List of international cricket five-wicket hauls by Shoaib Akhtar

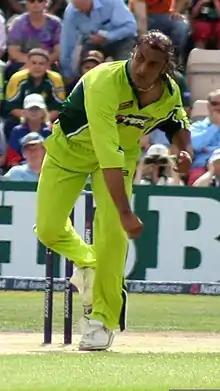
A man, in Pakistani national cricket team ODI uniform, just after delivering the ball.

Shoaib Akhtar, a Pakistani former cricketer, took 16 five-wicket hauls during his career in international cricket. A five-wicket haul (also known as a "five–for" or "fifer") refers to a bowler taking five or more wickets in a single innings. This is regarded as a notable achievement, and , only 54 bowlers have taken 15 or more five-wicket hauls at international level in their cricketing careers. A fast bowler who represented his country from 1997 to 2011, BBC described Shoaib as "one of the fastest bowlers ever to play the game".